Core strategy document

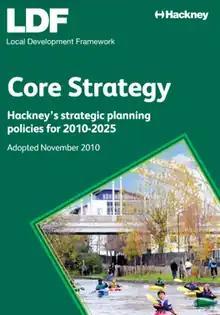
The Hackney Core Strategy was produced by the local authority and adopted in 2010.

In the United Kingdom, a core strategy document is the key compulsory local development document specified in planning law. Every other local development document is built on the principles it sets out, regarding the development and use of land in a local planning authority's area. The principles should be in accordance with the community strategy.